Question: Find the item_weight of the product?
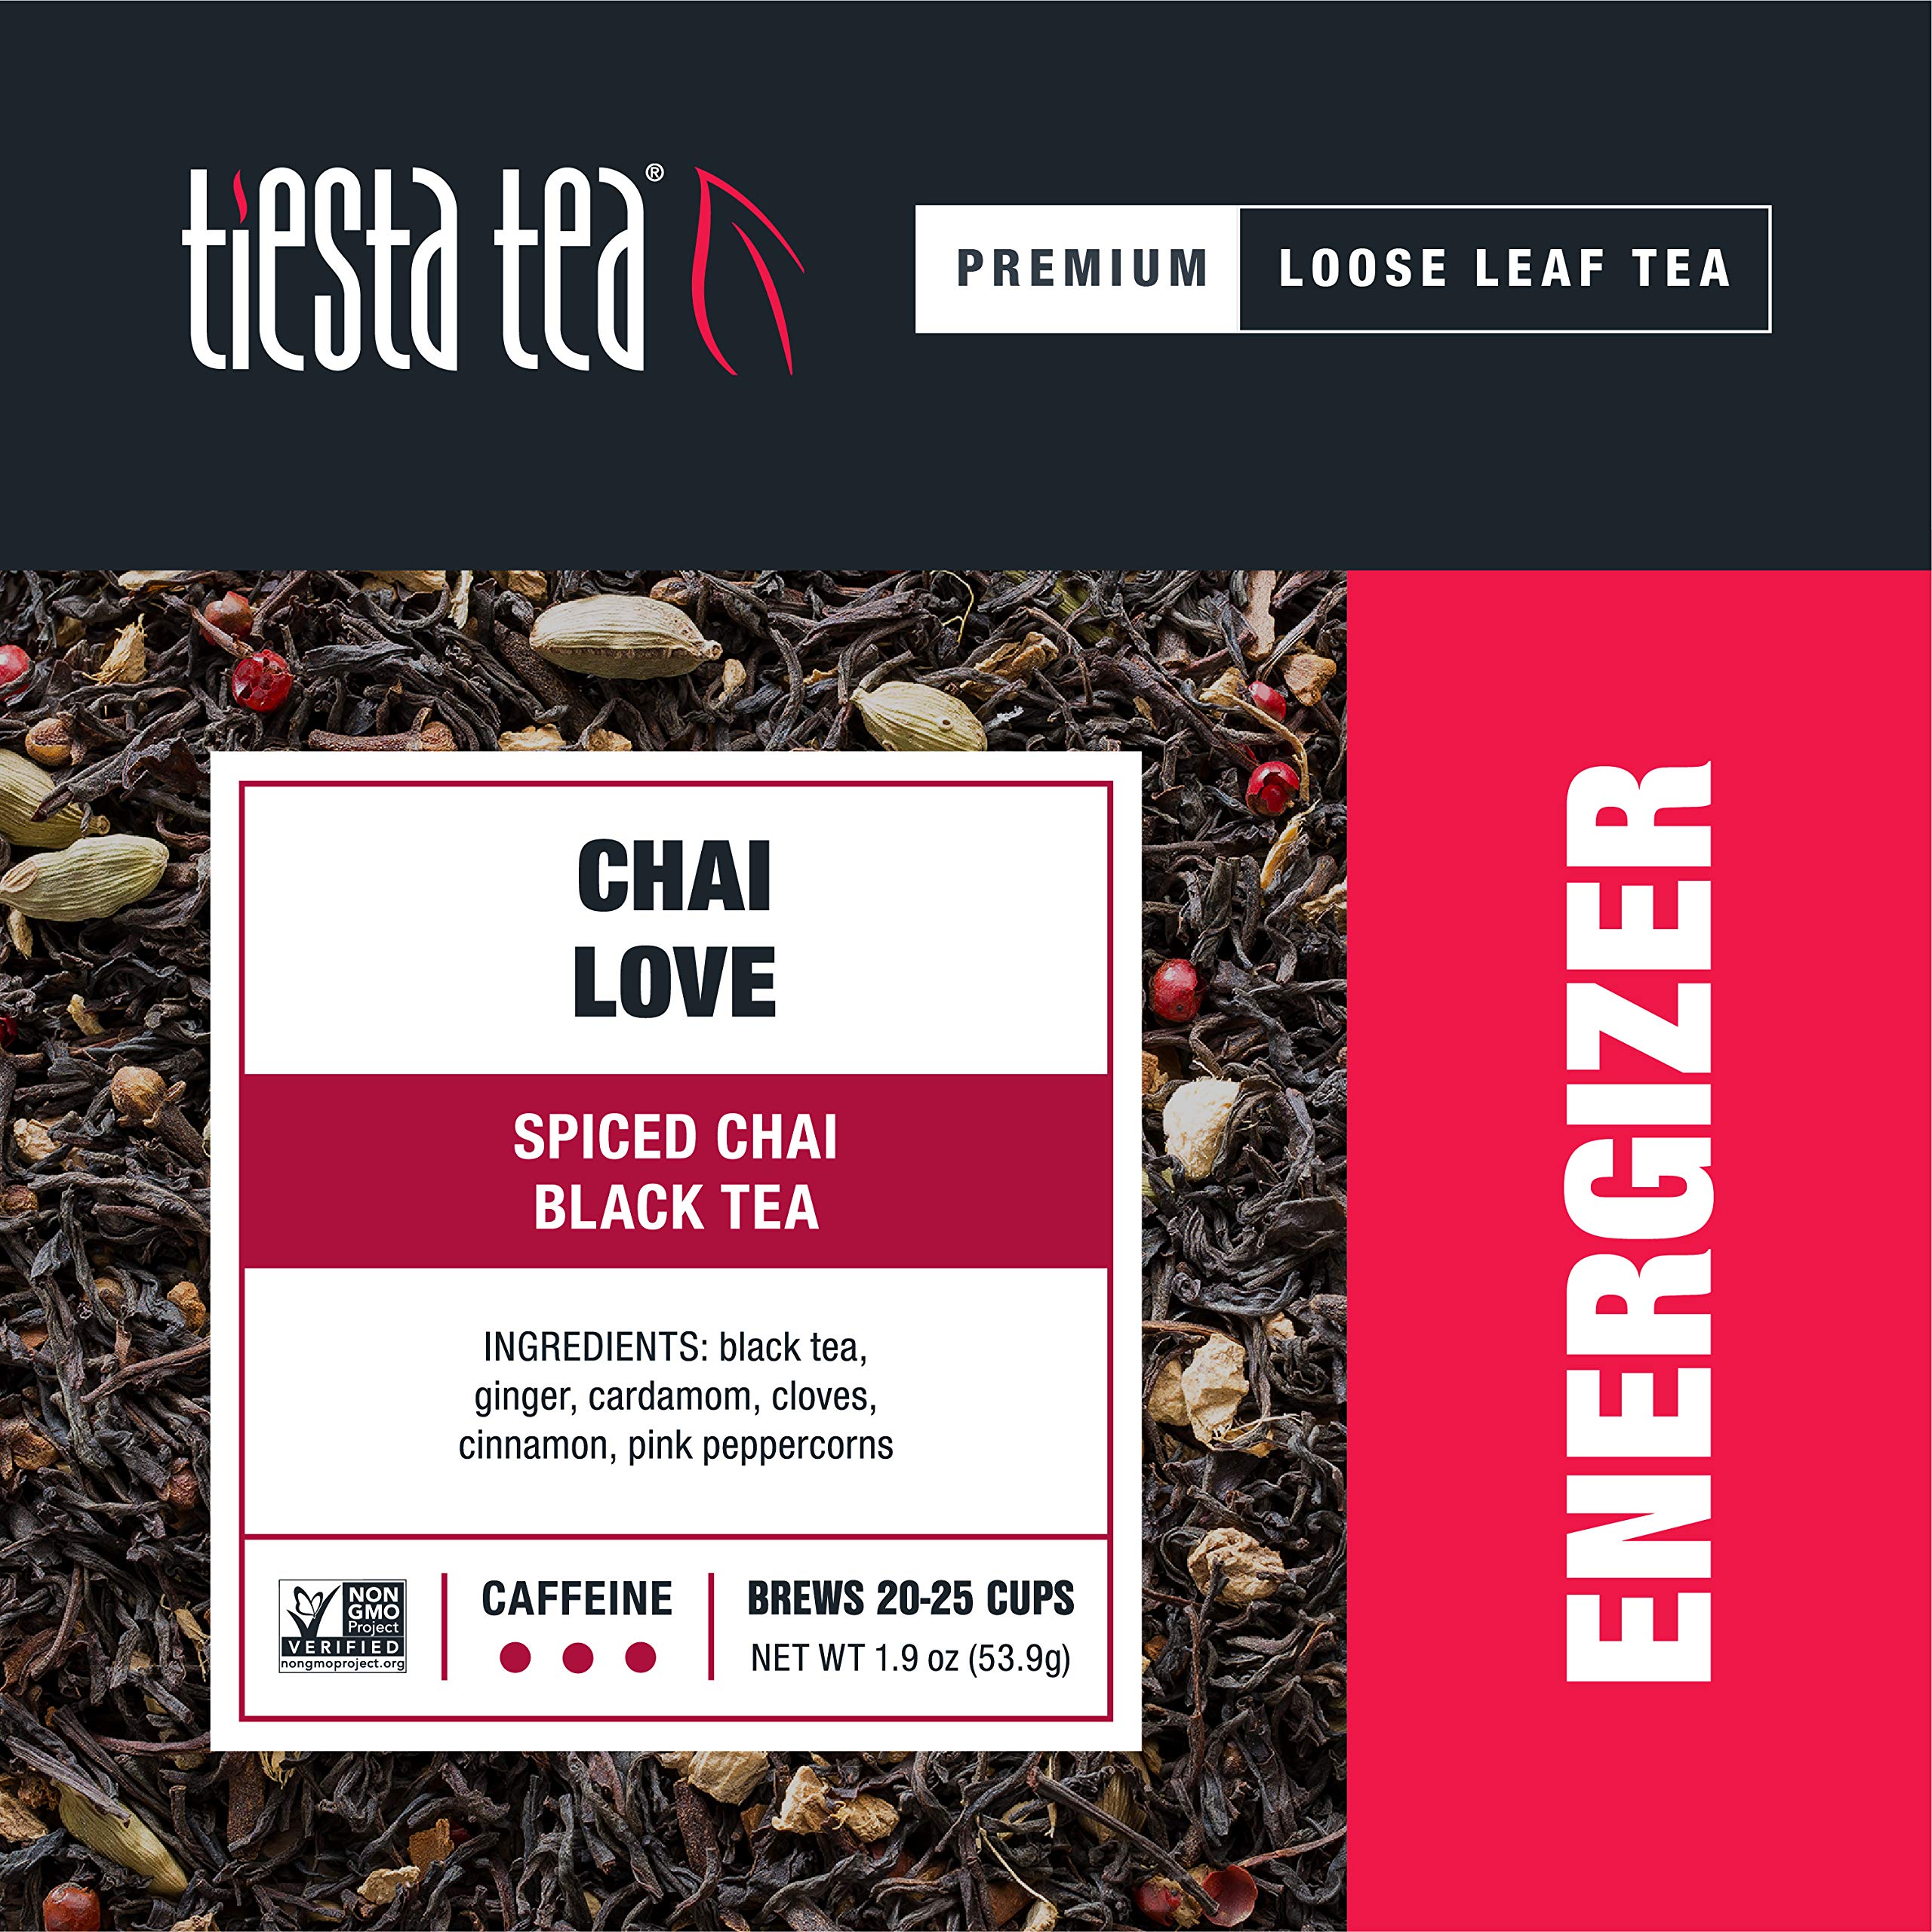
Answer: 53.9 gram